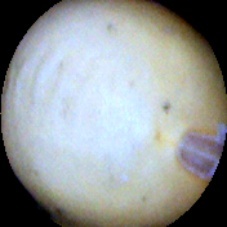
Label: Intact